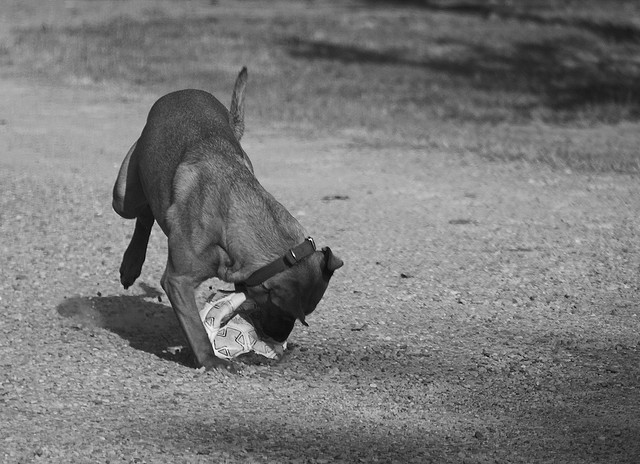
một con chó chơi với một quả bóng trên sân